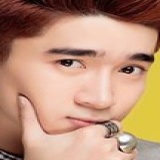
ca sĩ Chi Dân